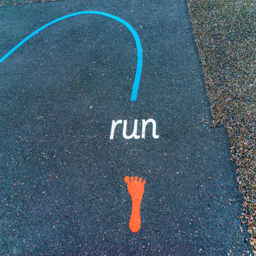
inscriptions and drawings designed for playing on asphalt , creative fun , active rest with children in the city